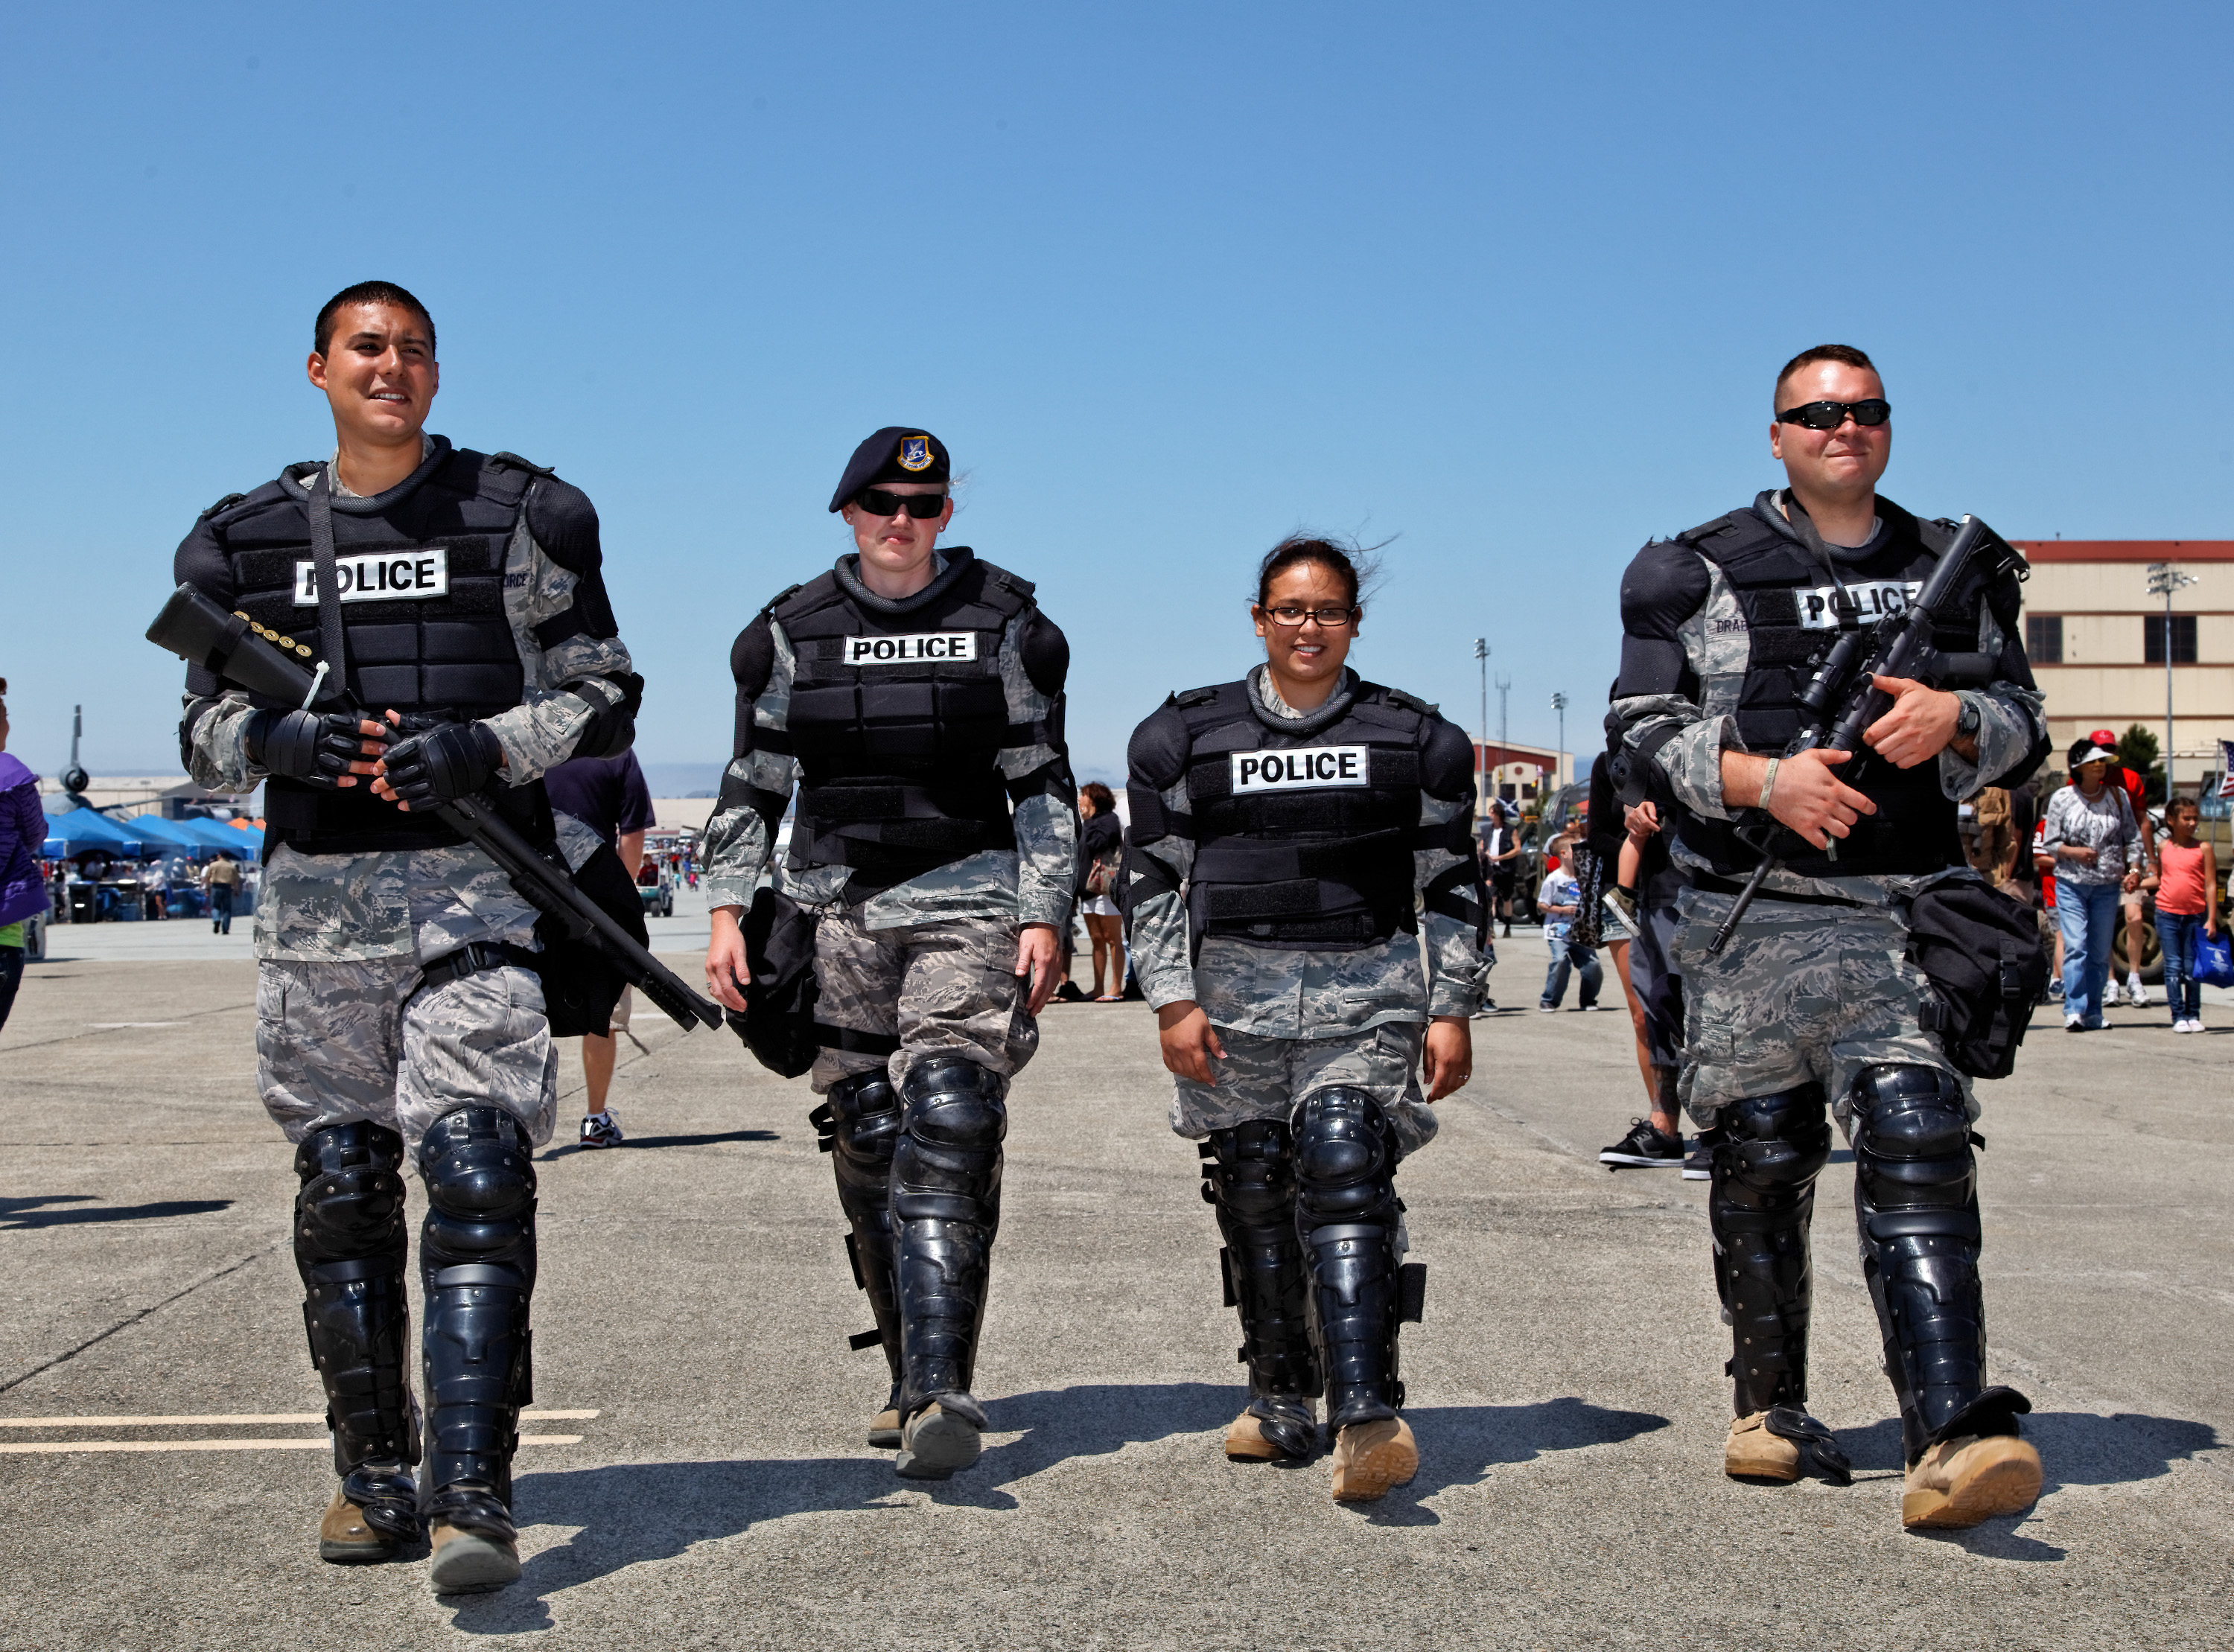
person, airforce, soldier, army, profession, california, team, airshow, usaf, solano, travisafb, bayarea, troop, travis, airexpo, air force, military police